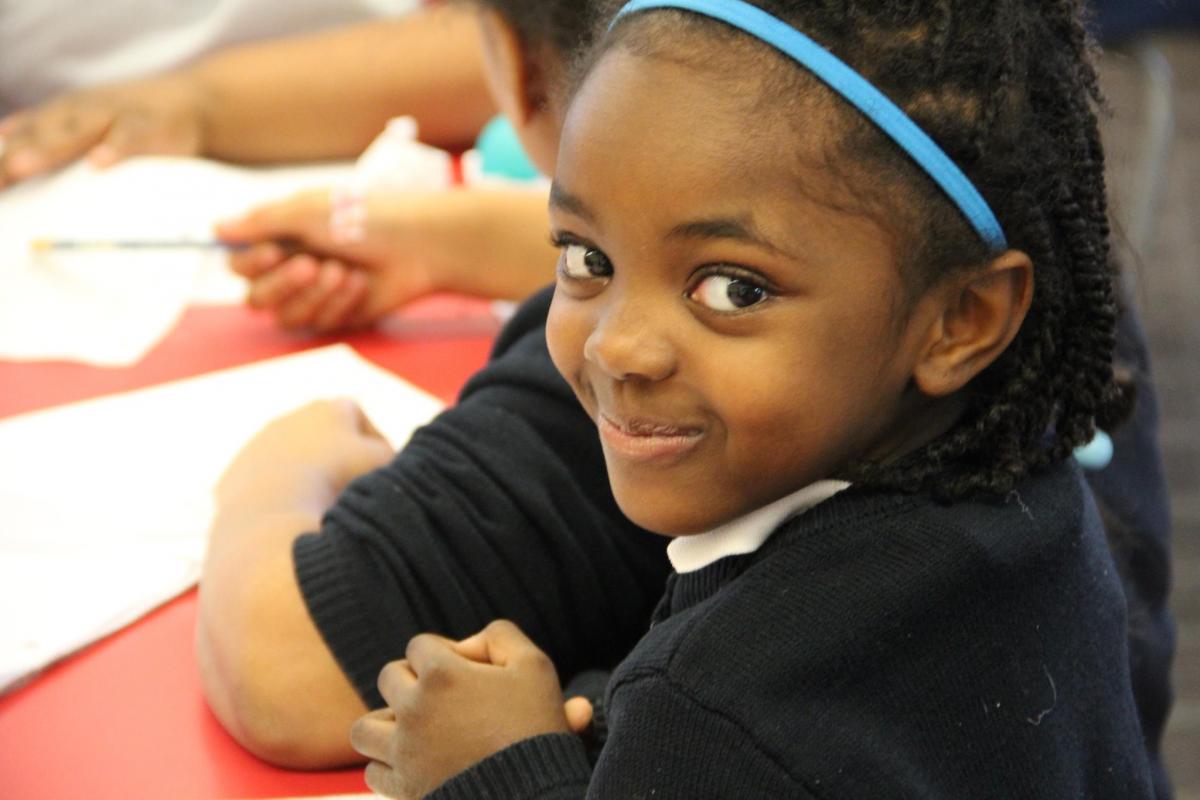
Gender: women